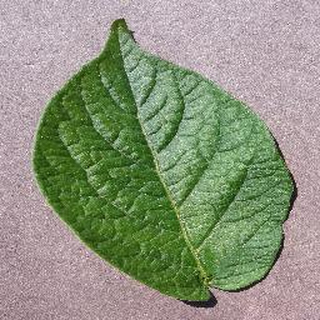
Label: healthy_potato